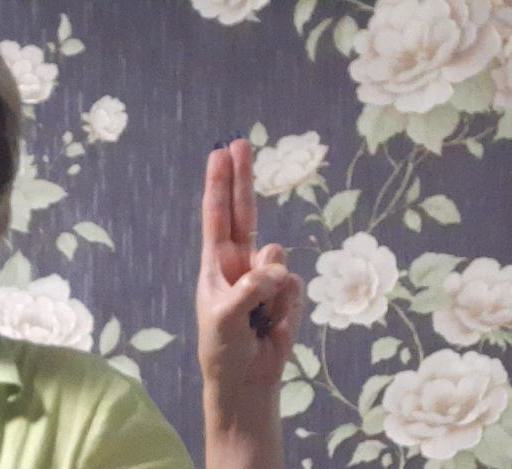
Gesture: two_up